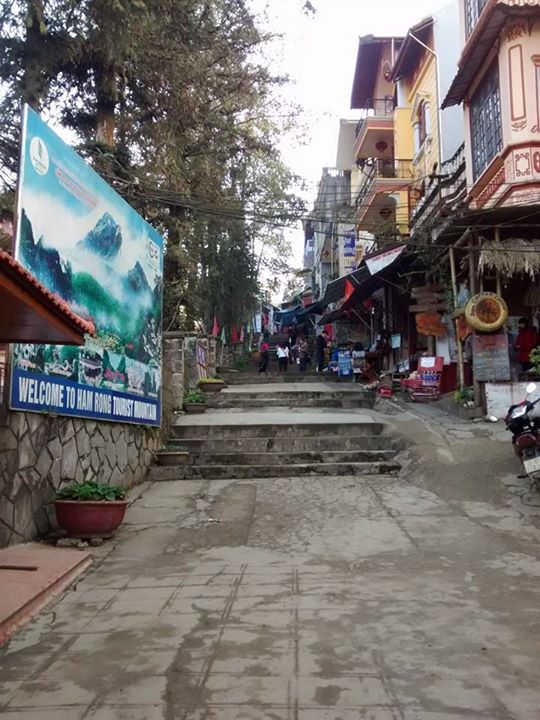
user: text: Cái chậu cây ở bên trái có màu gì?
assistant: text: Màu đỏ.

user: text: Có bao nhiêu chiếc xe máy xuất hiện trong hình?
assistant: text: Một chiếc.

user: text: Biển quảng cáo lớn trong ảnh đề cập đến địa điểm du lịch nào?
assistant: text: Núi Hàm Rồng.

user: text: Dựa vào các cửa hàng và biển hiệu, hoạt động kinh tế chính diễn ra tại khu vực này là gì?
assistant: text: Hoạt động du lịch và các dịch vụ đi kèm.

user: text: Biển hiệu ở bên trái chào đón du khách đến địa điểm nào và con đường với các bậc thang này đóng vai trò gì đối với địa điểm đó?
assistant: text: Biển hiệu chào đón du khách đến Núi Hàm Rồng. Con đường với các bậc thang này là lối đi chính dẫn vào hoặc lên khu du lịch Núi Hàm Rồng.